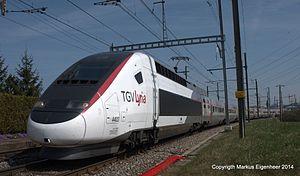
Un TGV est un train de conception française alimenté par caténaire et propulsé par des moteurs électriques, atteignant régulièrement la vitesse de 320 km/h sur des lignes à grande vitesse.